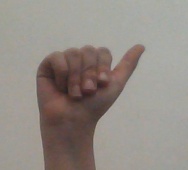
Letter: dhad